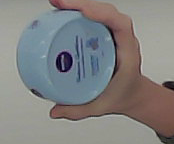
Product: nivea_baby